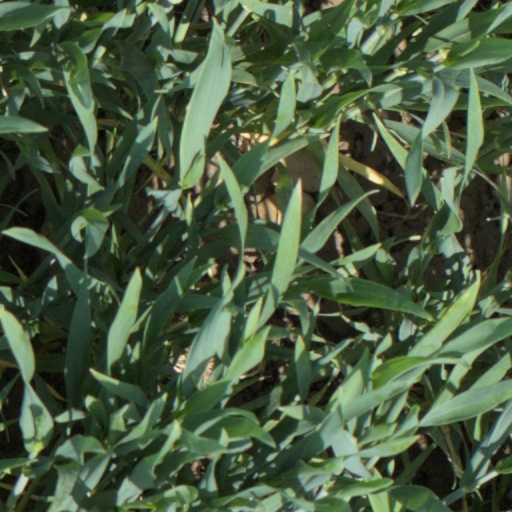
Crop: wheat